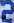
Number: 2